Frederick George Hilton Price

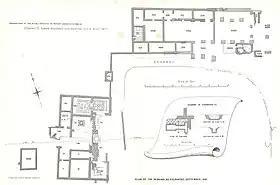
Plan of the Roman villa at Brading, as excavated in 1881. Illustration in "A description of the remains of Roman buildings at Morton, near Brading, Isle of Wight" by John E. Price F.S.A. and F. G. Hilton Price.

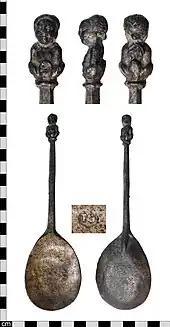
A post-medieval lead alloy "maidenhead" spoon dating to the 16th century. Illustration in "Old Base Metal Spoons" (1908)

Price's life was mainly devoted to archaeology. Always keenly interested in the prehistoric as well as historic annals of London, he formed a collection of antiquities of the stone and Bronze Ages, of the Roman period, of Samian ware vessels imported during the first and second centuries from the south of France, English pottery ranging from the Norman times down to the last century, tiles, pewter vessels and plates, medieval ink-horns, coins, tokens (many from the burial pits on the site of Christ's Hospital), and so forth; the whole of his collection was secured to form in 1911 the nucleus of the London Museum at Kensington Palace (reported in The Times, 25 March 1911).